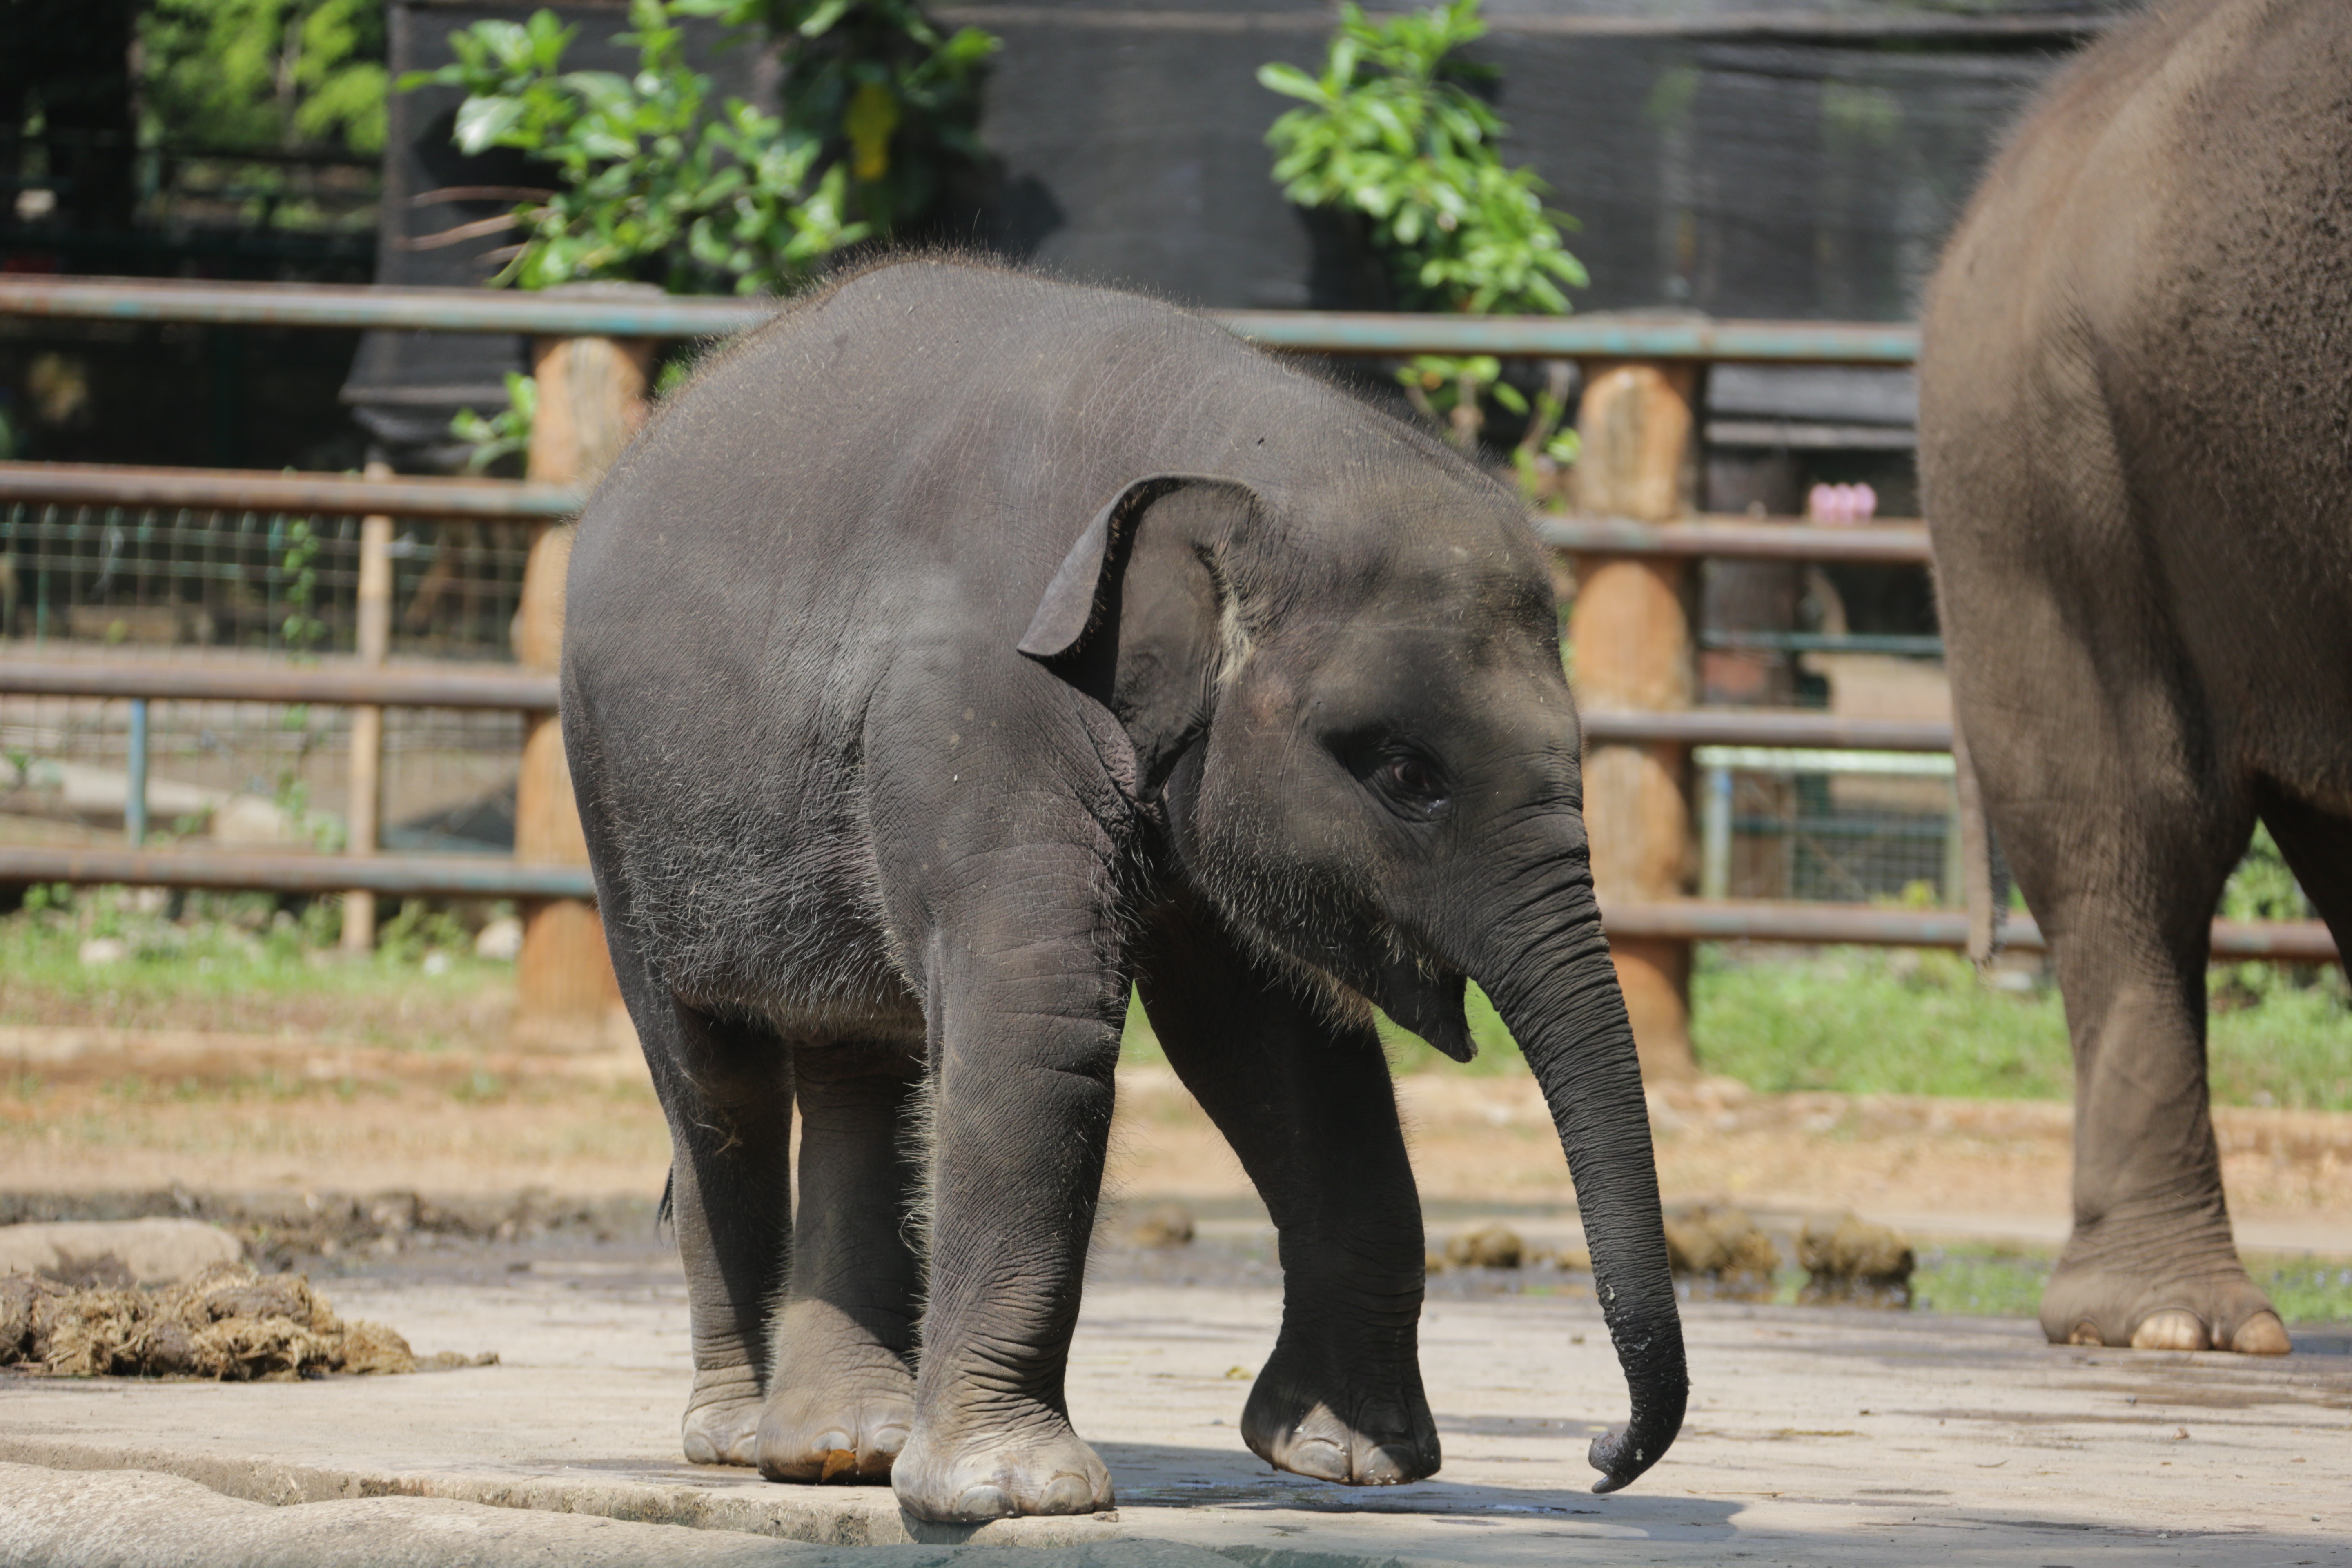
indian elephant, elephant, mammal, wildlife, fauna, zoo, elephants and mammoths, outdoor recreation, safari